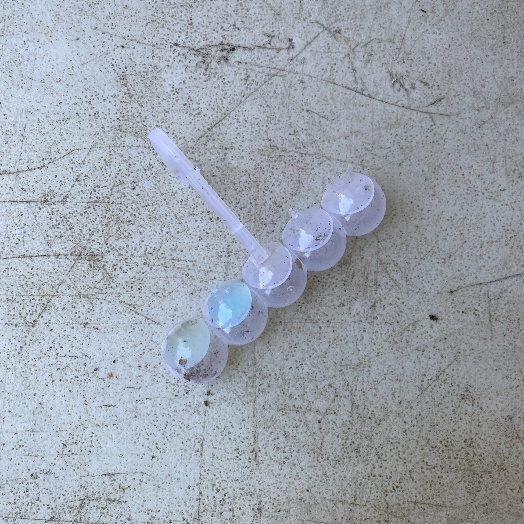
Label: Miscellaneous Trash